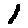
Label: 1